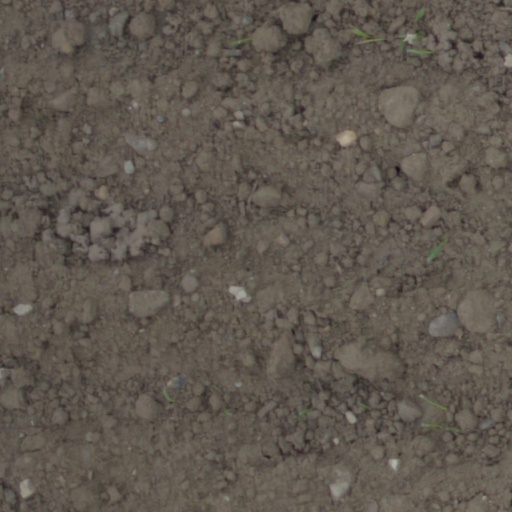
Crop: wheat